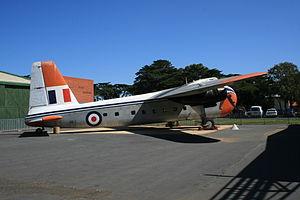
Le Bristol Type 170 Freighter est un avion de transport mixte conçu au Royaume-Uni au lendemain de la Seconde Guerre mondiale.